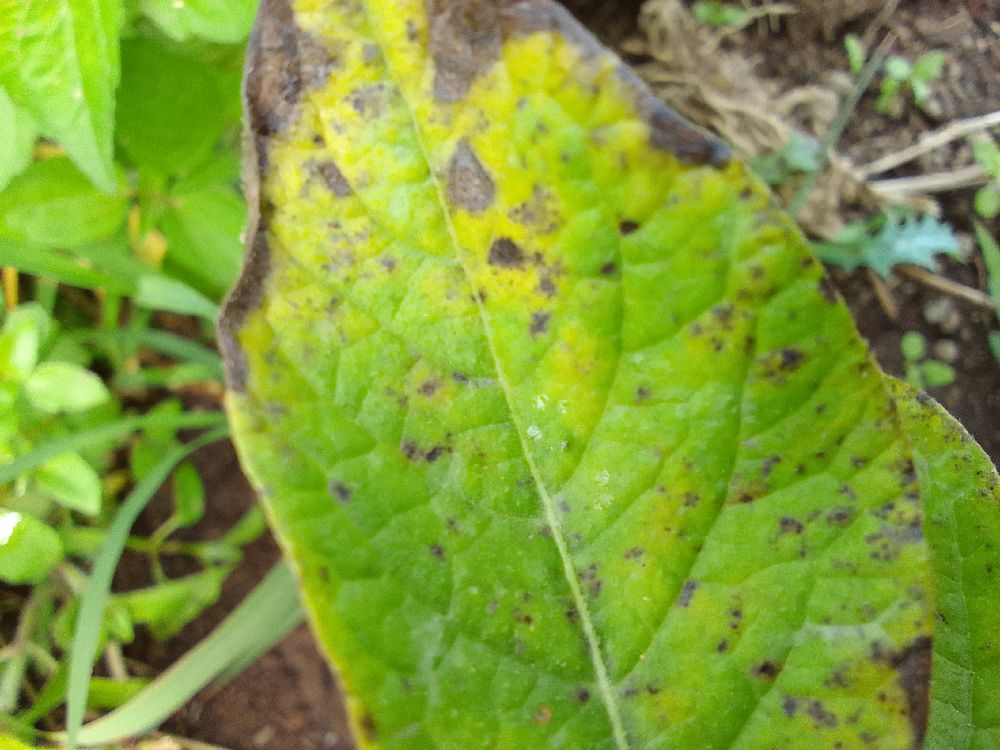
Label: Early blight